Philip K. Howard

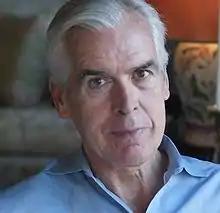
Philip K. Howard

Philip King Howard (born October 24, 1948) is an American lawyer and writer. He has written on the effects of modern law and bureaucracy on human behavior and the workings of society. He started Common Good, a nonpartisan, nonprofit organization which advocates simplifying government.